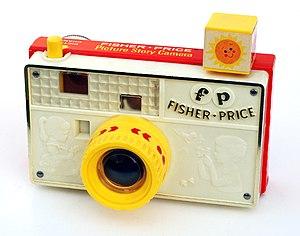
Fisher-Price est une marque de jouets américaine créée en 1930 et filiale du groupe Mattel depuis 1993. Elle produit des jouets pour nouveau-nés et jeunes enfants.